Timberwind (schooner)

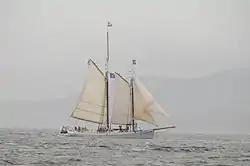

The schooner Timberwind is a historic former pilot boat, now berthed in Portland, Maine. Built in 1931, she served as a pilot boat (named Portland Pilot) in Portland Harbor until 1969, and was then converted into a schooner as part of the Maine "windjammer" tourist fleet. She is one of a very small number of early 20th-century purpose-built pilot boats that has survived major alteration, and was listed on the National Register of Historic Places in 1992. She moved to Rockport in 1969 and then to Belfast in 2015. She was purchased by the Portland Schooner Company in 2018.